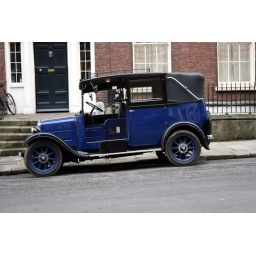
Removed the lights from the windows beside door